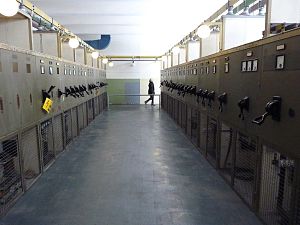
Peenemünde / Seværdigheder
Dette rum i kraftværket har stort set været uberørt siden krigen.
Peenemünde er en by og kommune i det nordøstlige Tyskland, beliggende på øen Usedom under Landkreis Vorpommern-Greifswald. Landkreis Vorpommern-Greifswald ligger i delstaten Mecklenburg-Vorpommern. I DDR-tiden under den Kolde Krig blev Peenemünde brugt til militære formål, og det var derfor først efter Murens Fald i 1989, at offentligheden fik adgang til området.